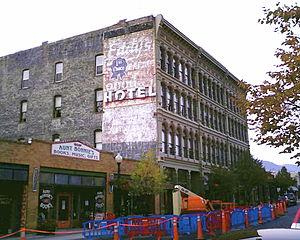
Un peintre en lettres est un peintre spécialisé dans l’écriture et la décoration. Cette activité a été très importante de la fin du XIXᵉ siècle à celle du XXᵉ siècle, pour la réalisation de toute sorte de signalétique intérieure et extérieure, pour l’information et la publicité. Sous sa forme traditionnelle, cette activité est encore exercée par des spécialistes.